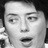
Emotion: surprise